Ikarus Aero 2

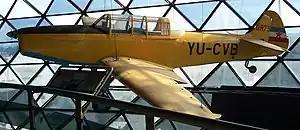
Aero 2D on display at the Belgrade Aviation Museum

The Ikarus Aero 2 was a piston-engined military trainer aircraft built in Yugoslavia in the years following World War II, although the design pre-dated the war.